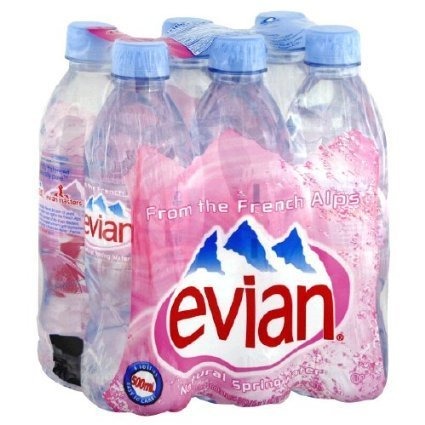
Item Name: Spring Water, Natural , 6/16.9Oz
Value: 101.4
Unit: Ounce

Price: 7.99